Aleksandra Kornhauser Frazer

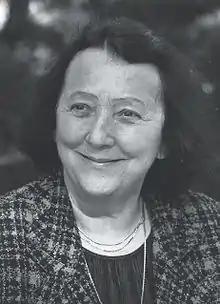

Aleksandra Kornhauser Frazer (26 September 192617 May 2020) was a Slovenian chemist. She was a Professor of Chemistry at the Faculty of Natural Sciences and Engineering and Director at the International Centre for Chemical Studies, of the University of Ljubljana, Slovenia.